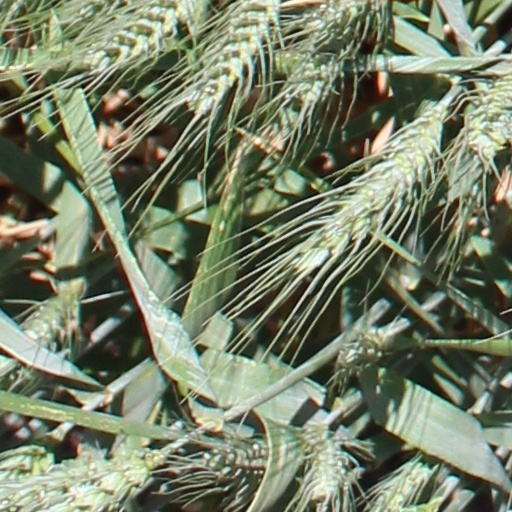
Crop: wheat